Legoland California

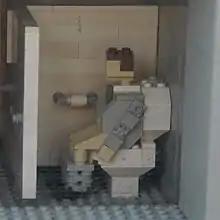
A Lego man using the toilet in Legoland California's Grand Central Station model.

In spring 2020, LEGOLAND California Resort was scheduled to open their biggest addition in the history of the park, The Lego Movie World. The opening was delayed until May 27, 2021, due to the COVID-19 pandemic. The area features Emmet's Flying Adventure – Masters of Flight, a flying theatre attraction (similar to Soarin' at EPCOT and Disney California Adventure). Unlike Florida and Billund, this version will include two theatres rather than one. This area will also feature Unikitty's Disco Drop, a drop attraction where riders seated in four pairs raise, drop, and spin around a pole. It features two towers. There is also a carousel called Queen Watevra's Carousel, from LEGO Friends Heartlake City. Additionally, there is also a build area, Build Watevra You Wa'Na Build, and small playground, Benny's Playship, with two tall twisty slides that look like a rocket. There is also a splash pad with fountains, a convenience store, three dining locations, Everything is Ramen (a ramen quick service location), Cloud Cuckoo Crêpes (a crêpe stand), and Benny's Rocket Fuel (basic food stand with popcorn and pretzels).